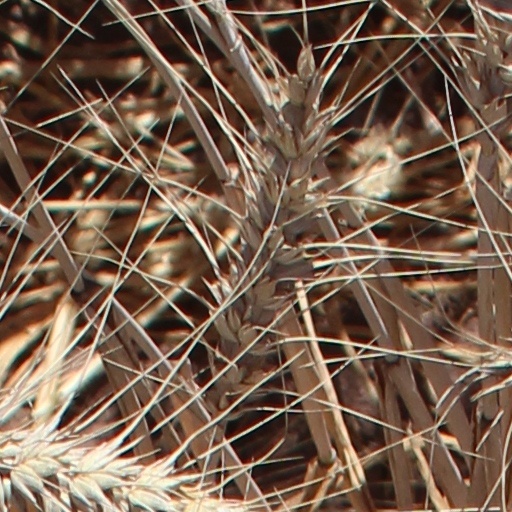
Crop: wheat